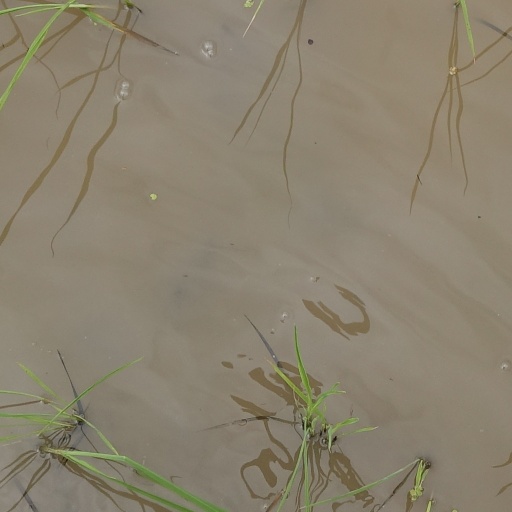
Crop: rice